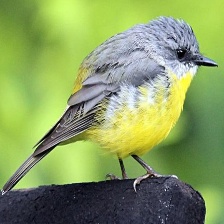
Species: EASTERN YELLOW ROBIN
Scientific name: EOPSALTRIA AUSTRALIS
ImageNet parent category: robin